Bulgarian literature

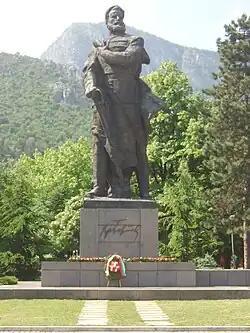
Hristo Botev monument

Among the writers who engaged in revolutionary activity were also Lyuben Karavelov and Georgi Sava Rakovski. Rakovski's best-known work, "Gorski Patnik" (translated as "A Traveller in the Woods" or "Forest Wanderer") was penned during the Crimean War (1853–56) while hiding from Turkish authorities near the town of Kotel. Considered one of the first Bulgarian literary poems, it was not actually published until 1857.